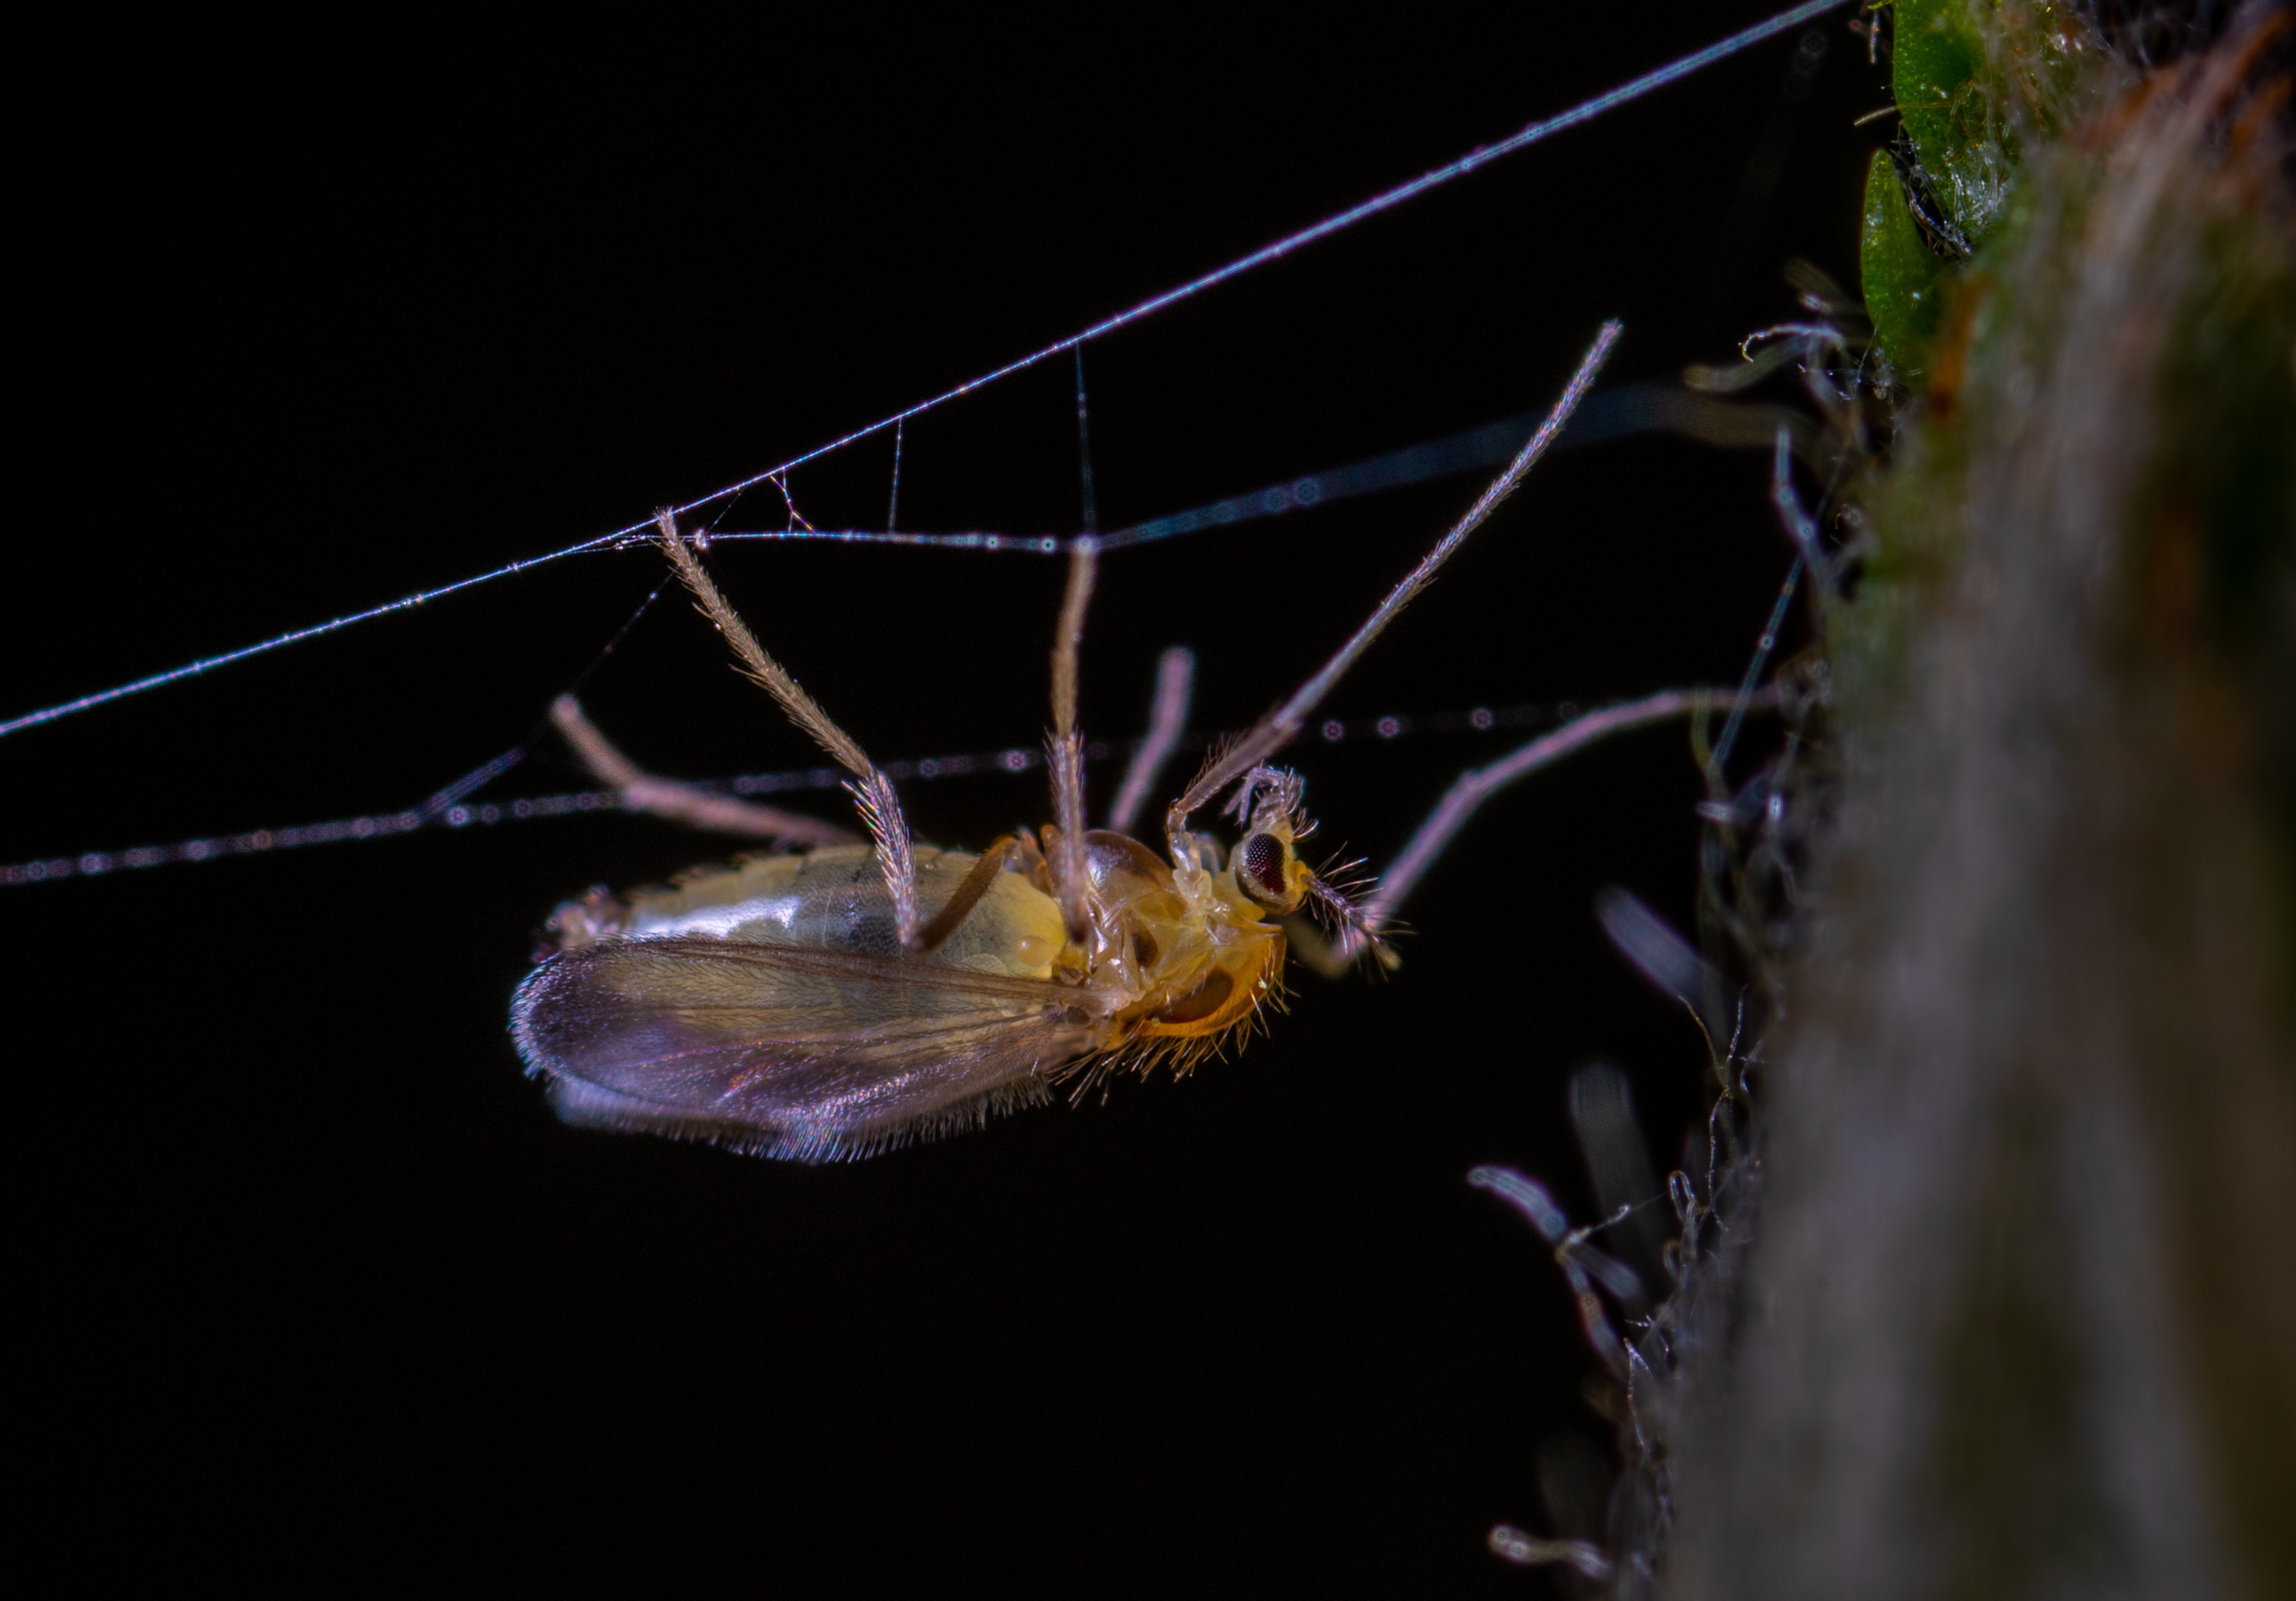
spider, insect, spider web, invertebrate, organism, macro photography, wildlife, darkness, close up, arachnid, arthropod, photography, night, araneus, parasite, pest, bug, orb weaver spider